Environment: real
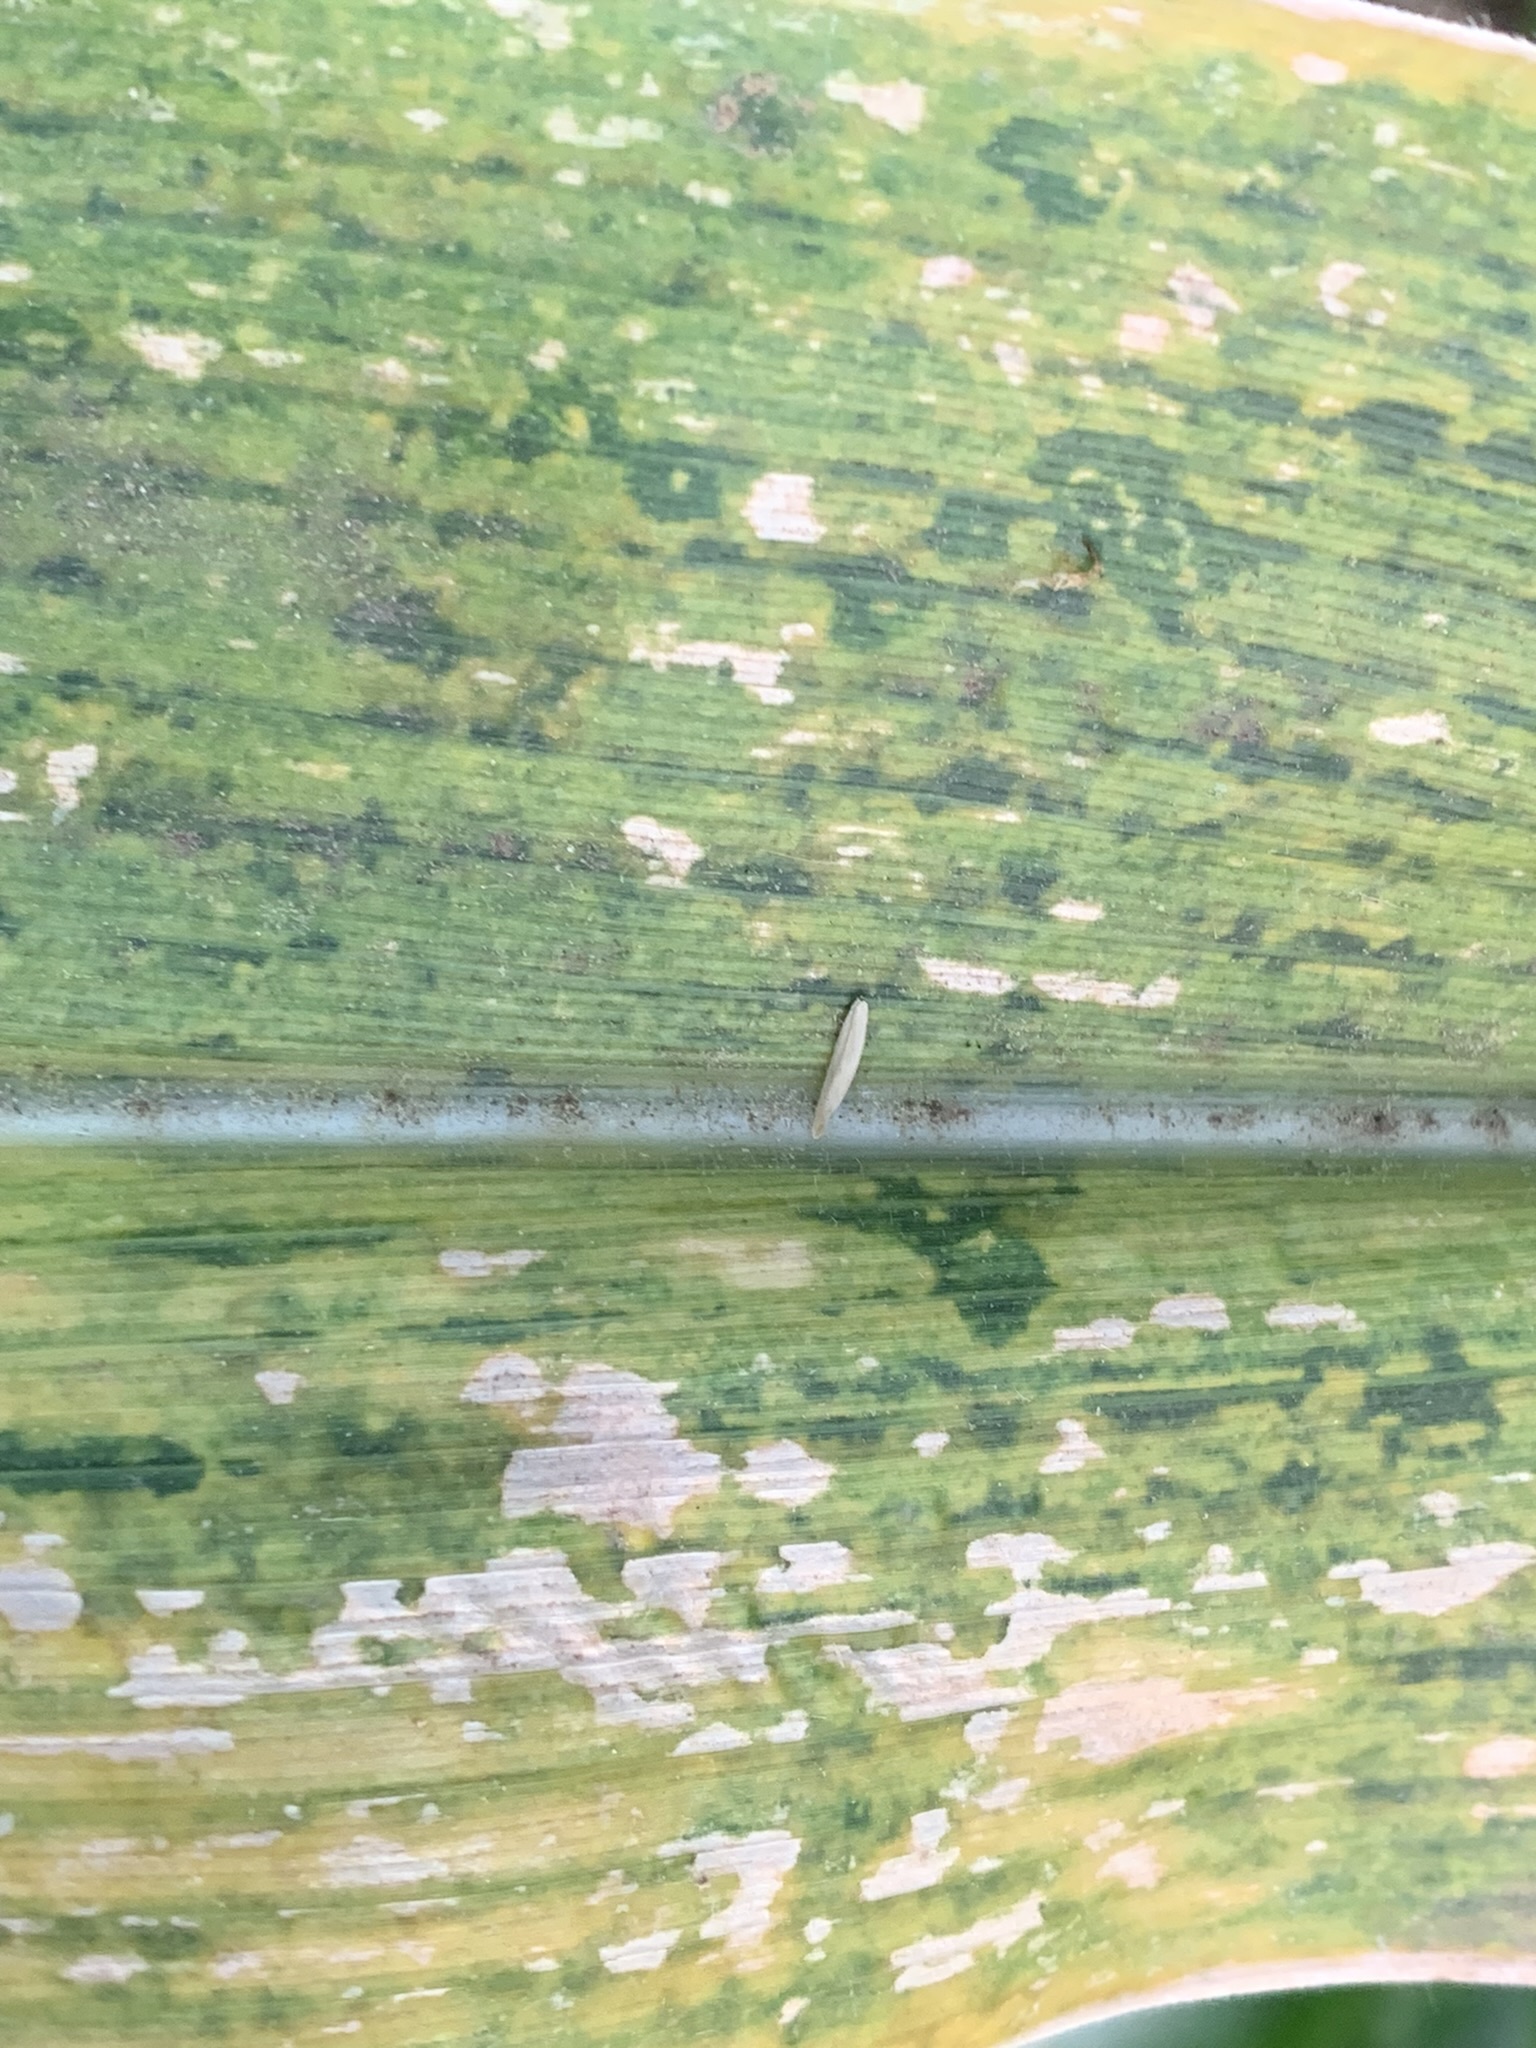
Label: lethal_necrosis